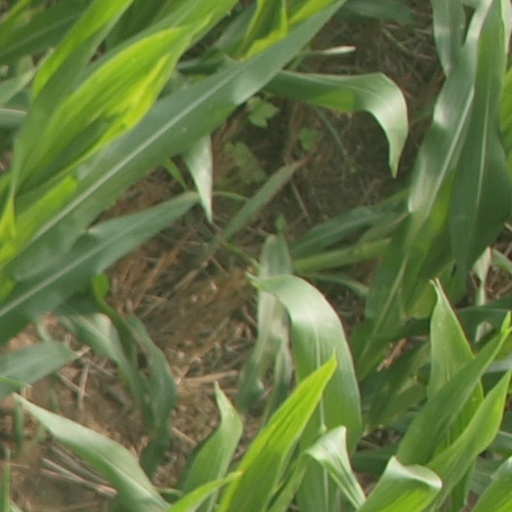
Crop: maize; corn